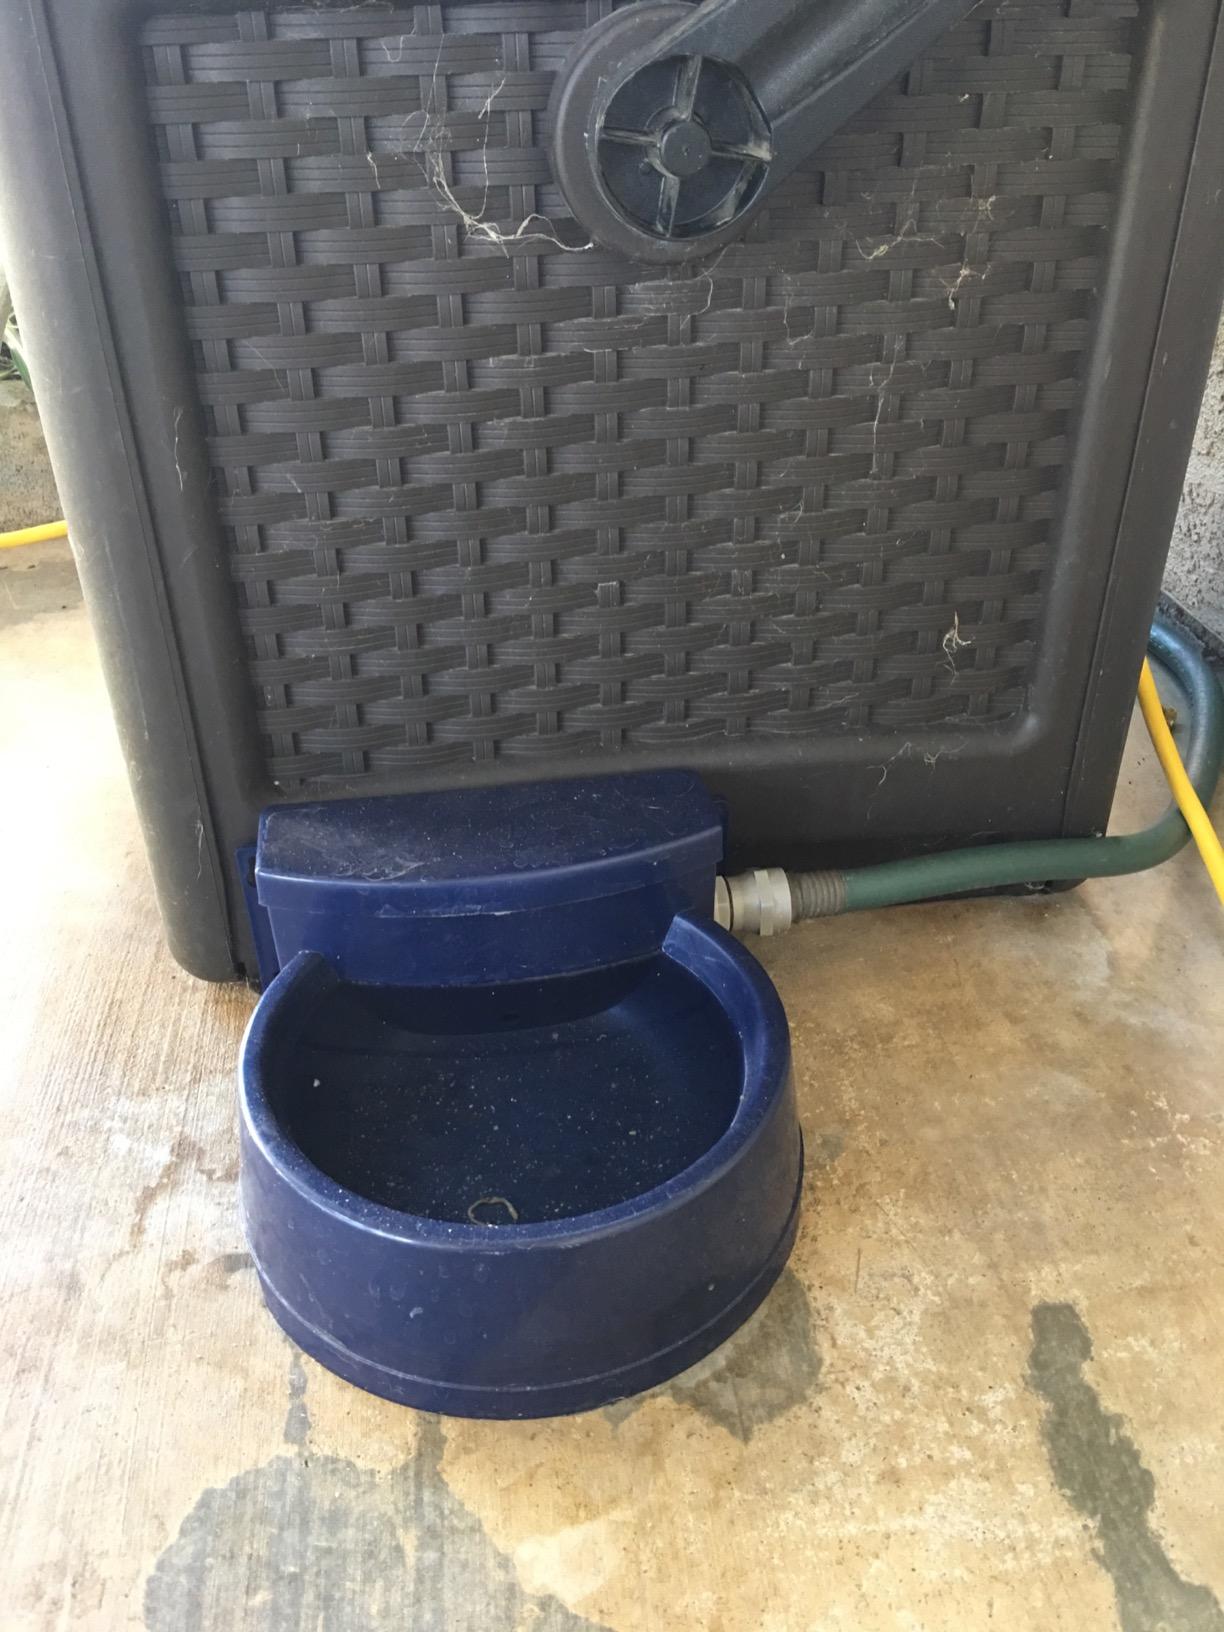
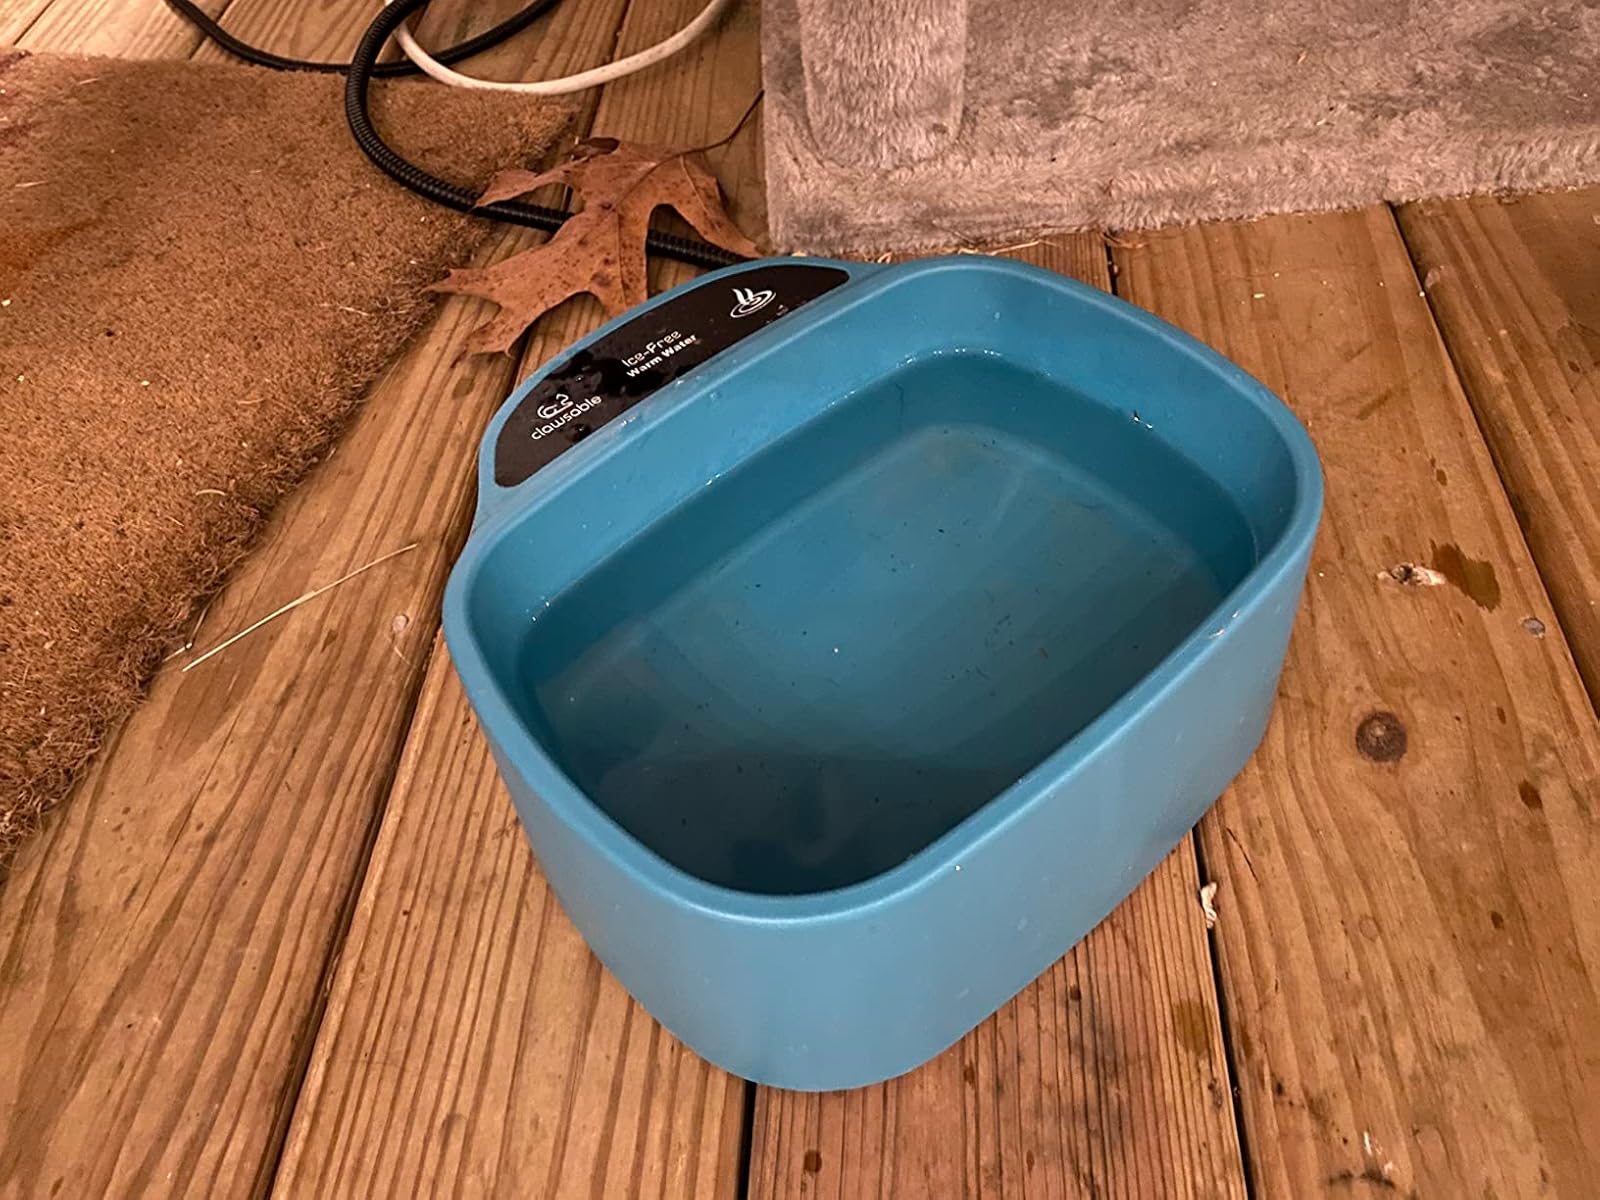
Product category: items_bowl
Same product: no